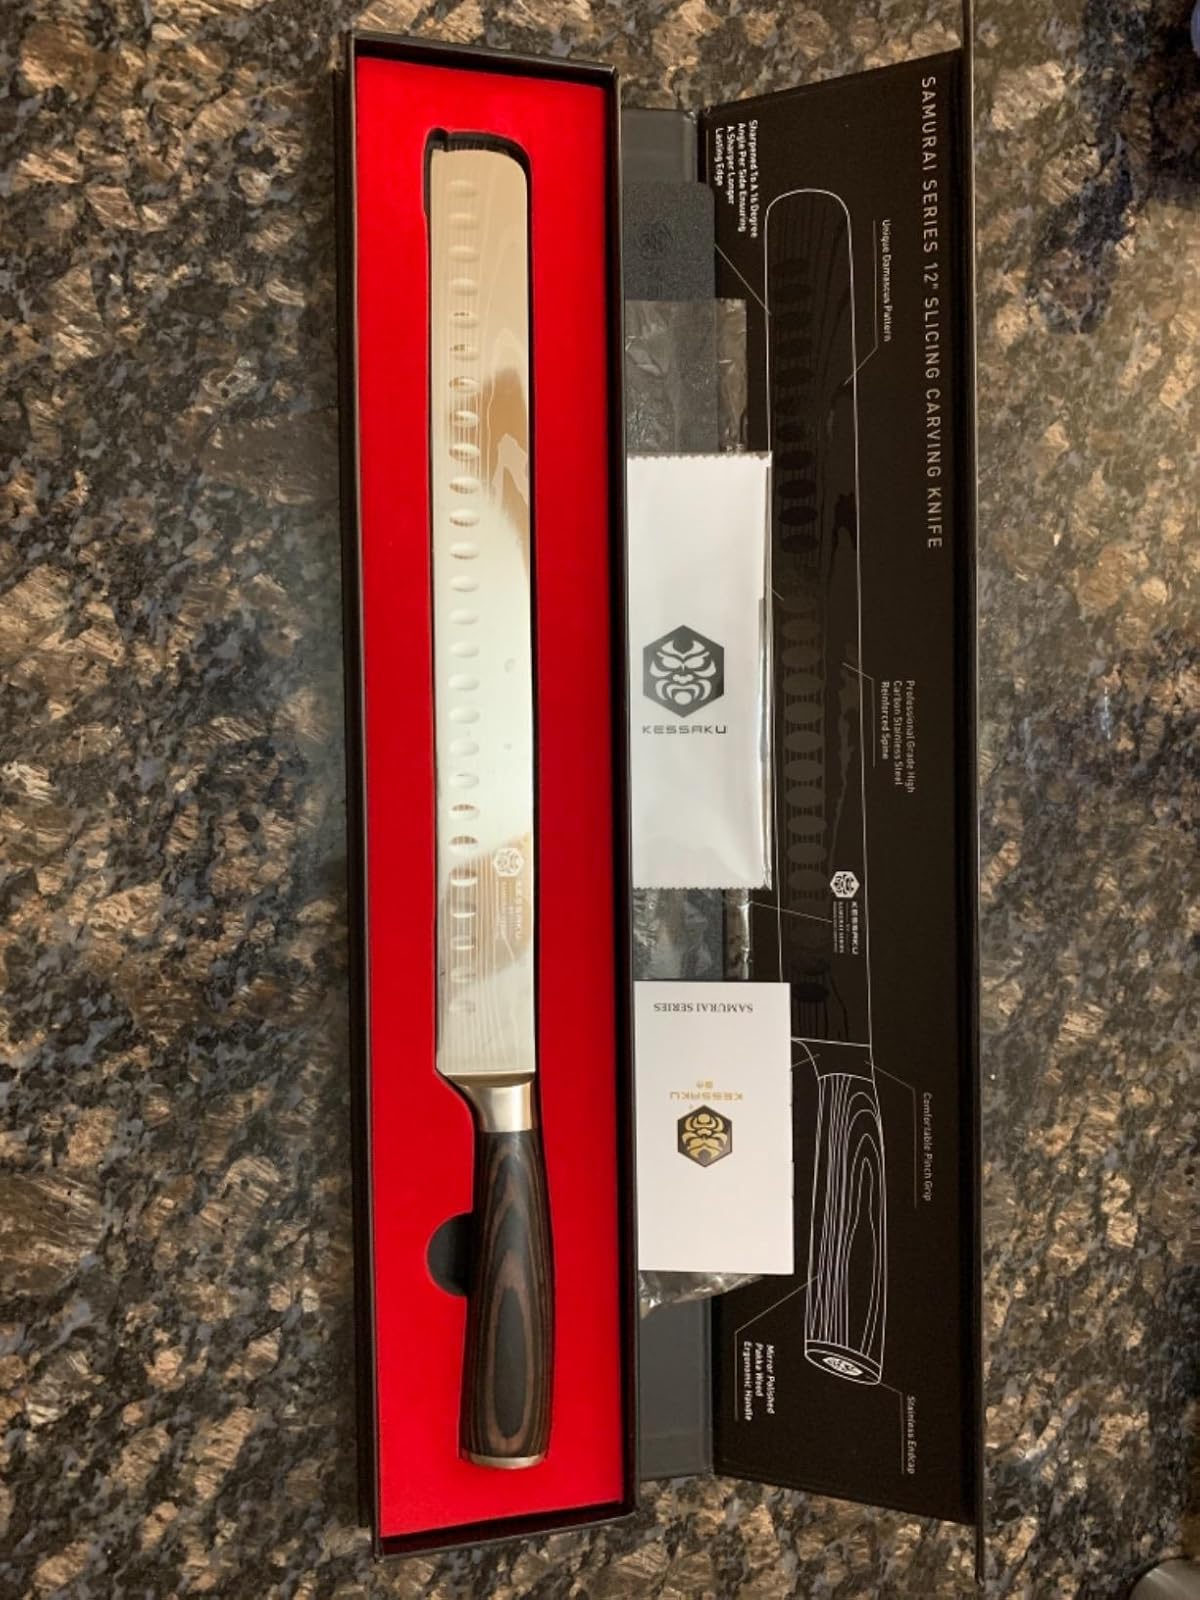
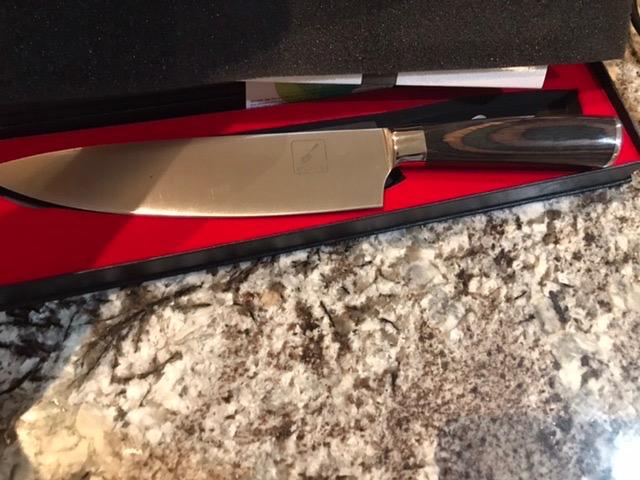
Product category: items_knife
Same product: no